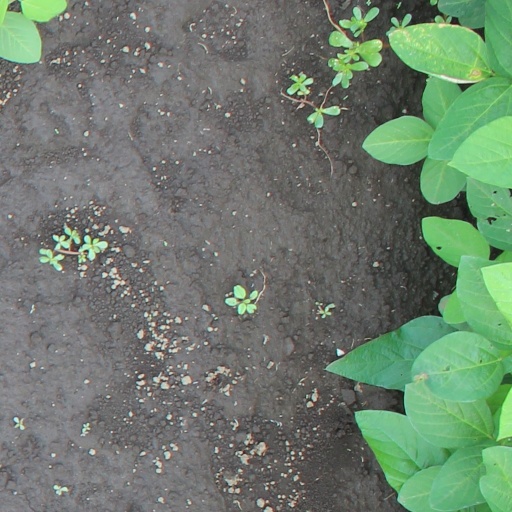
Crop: soybean